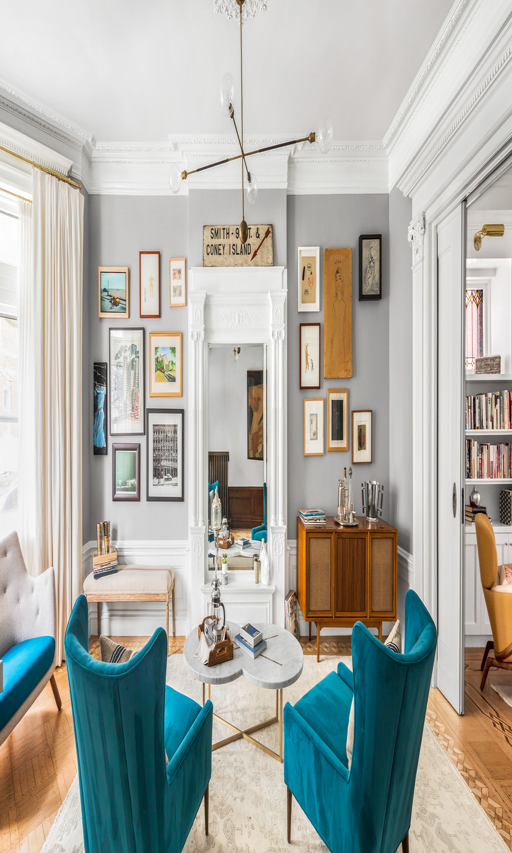
the newly renovated home of actors is listing for $8 million .